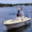
Label: ship